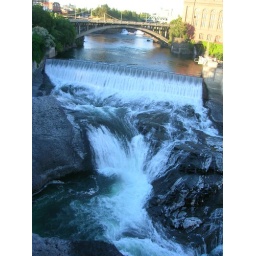
The water has slowed, reigned in by dams to protect lake levels.